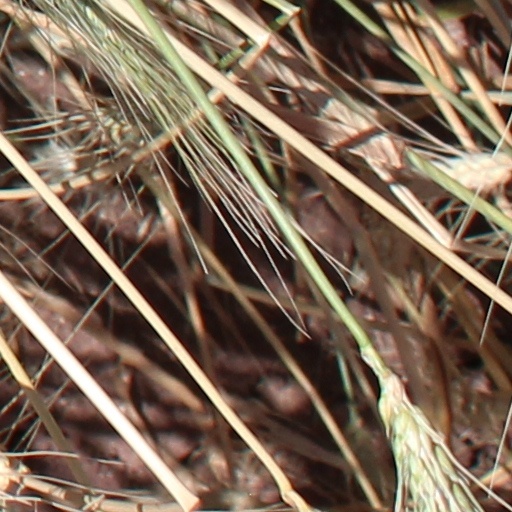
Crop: wheat